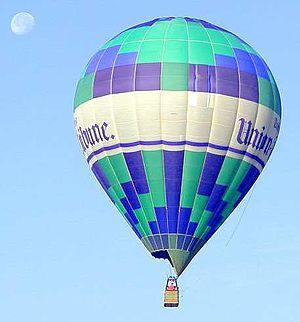
Un aéronef est un moyen de transport capable de s'élever et de se mouvoir en altitude, au sein de l'atmosphère terrestre.